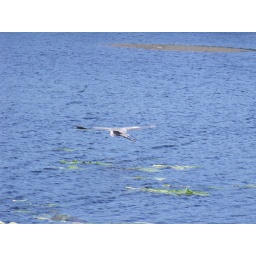
great blue heron flying over Walsingham Lake